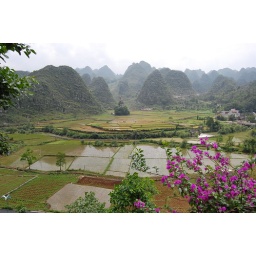
rice paddies in the limestone hill forest